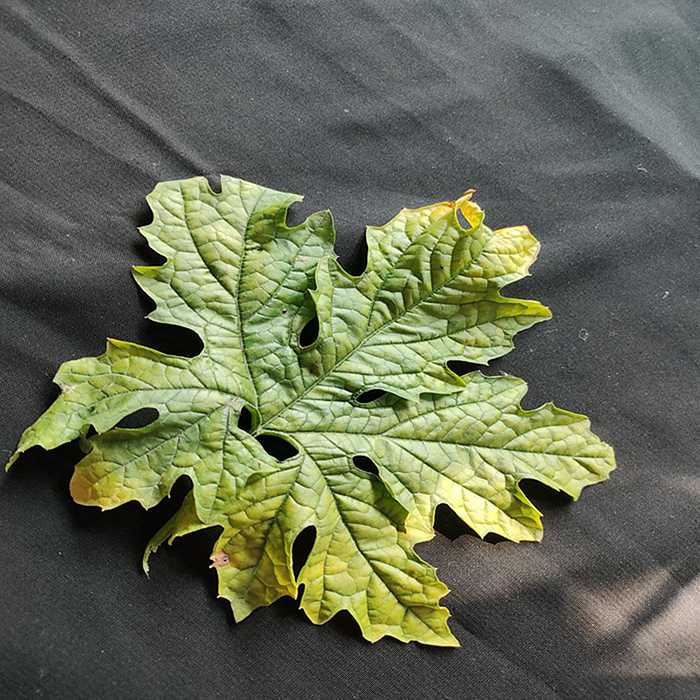
Plant: Bitter Gourd
Label: Mosaic virus